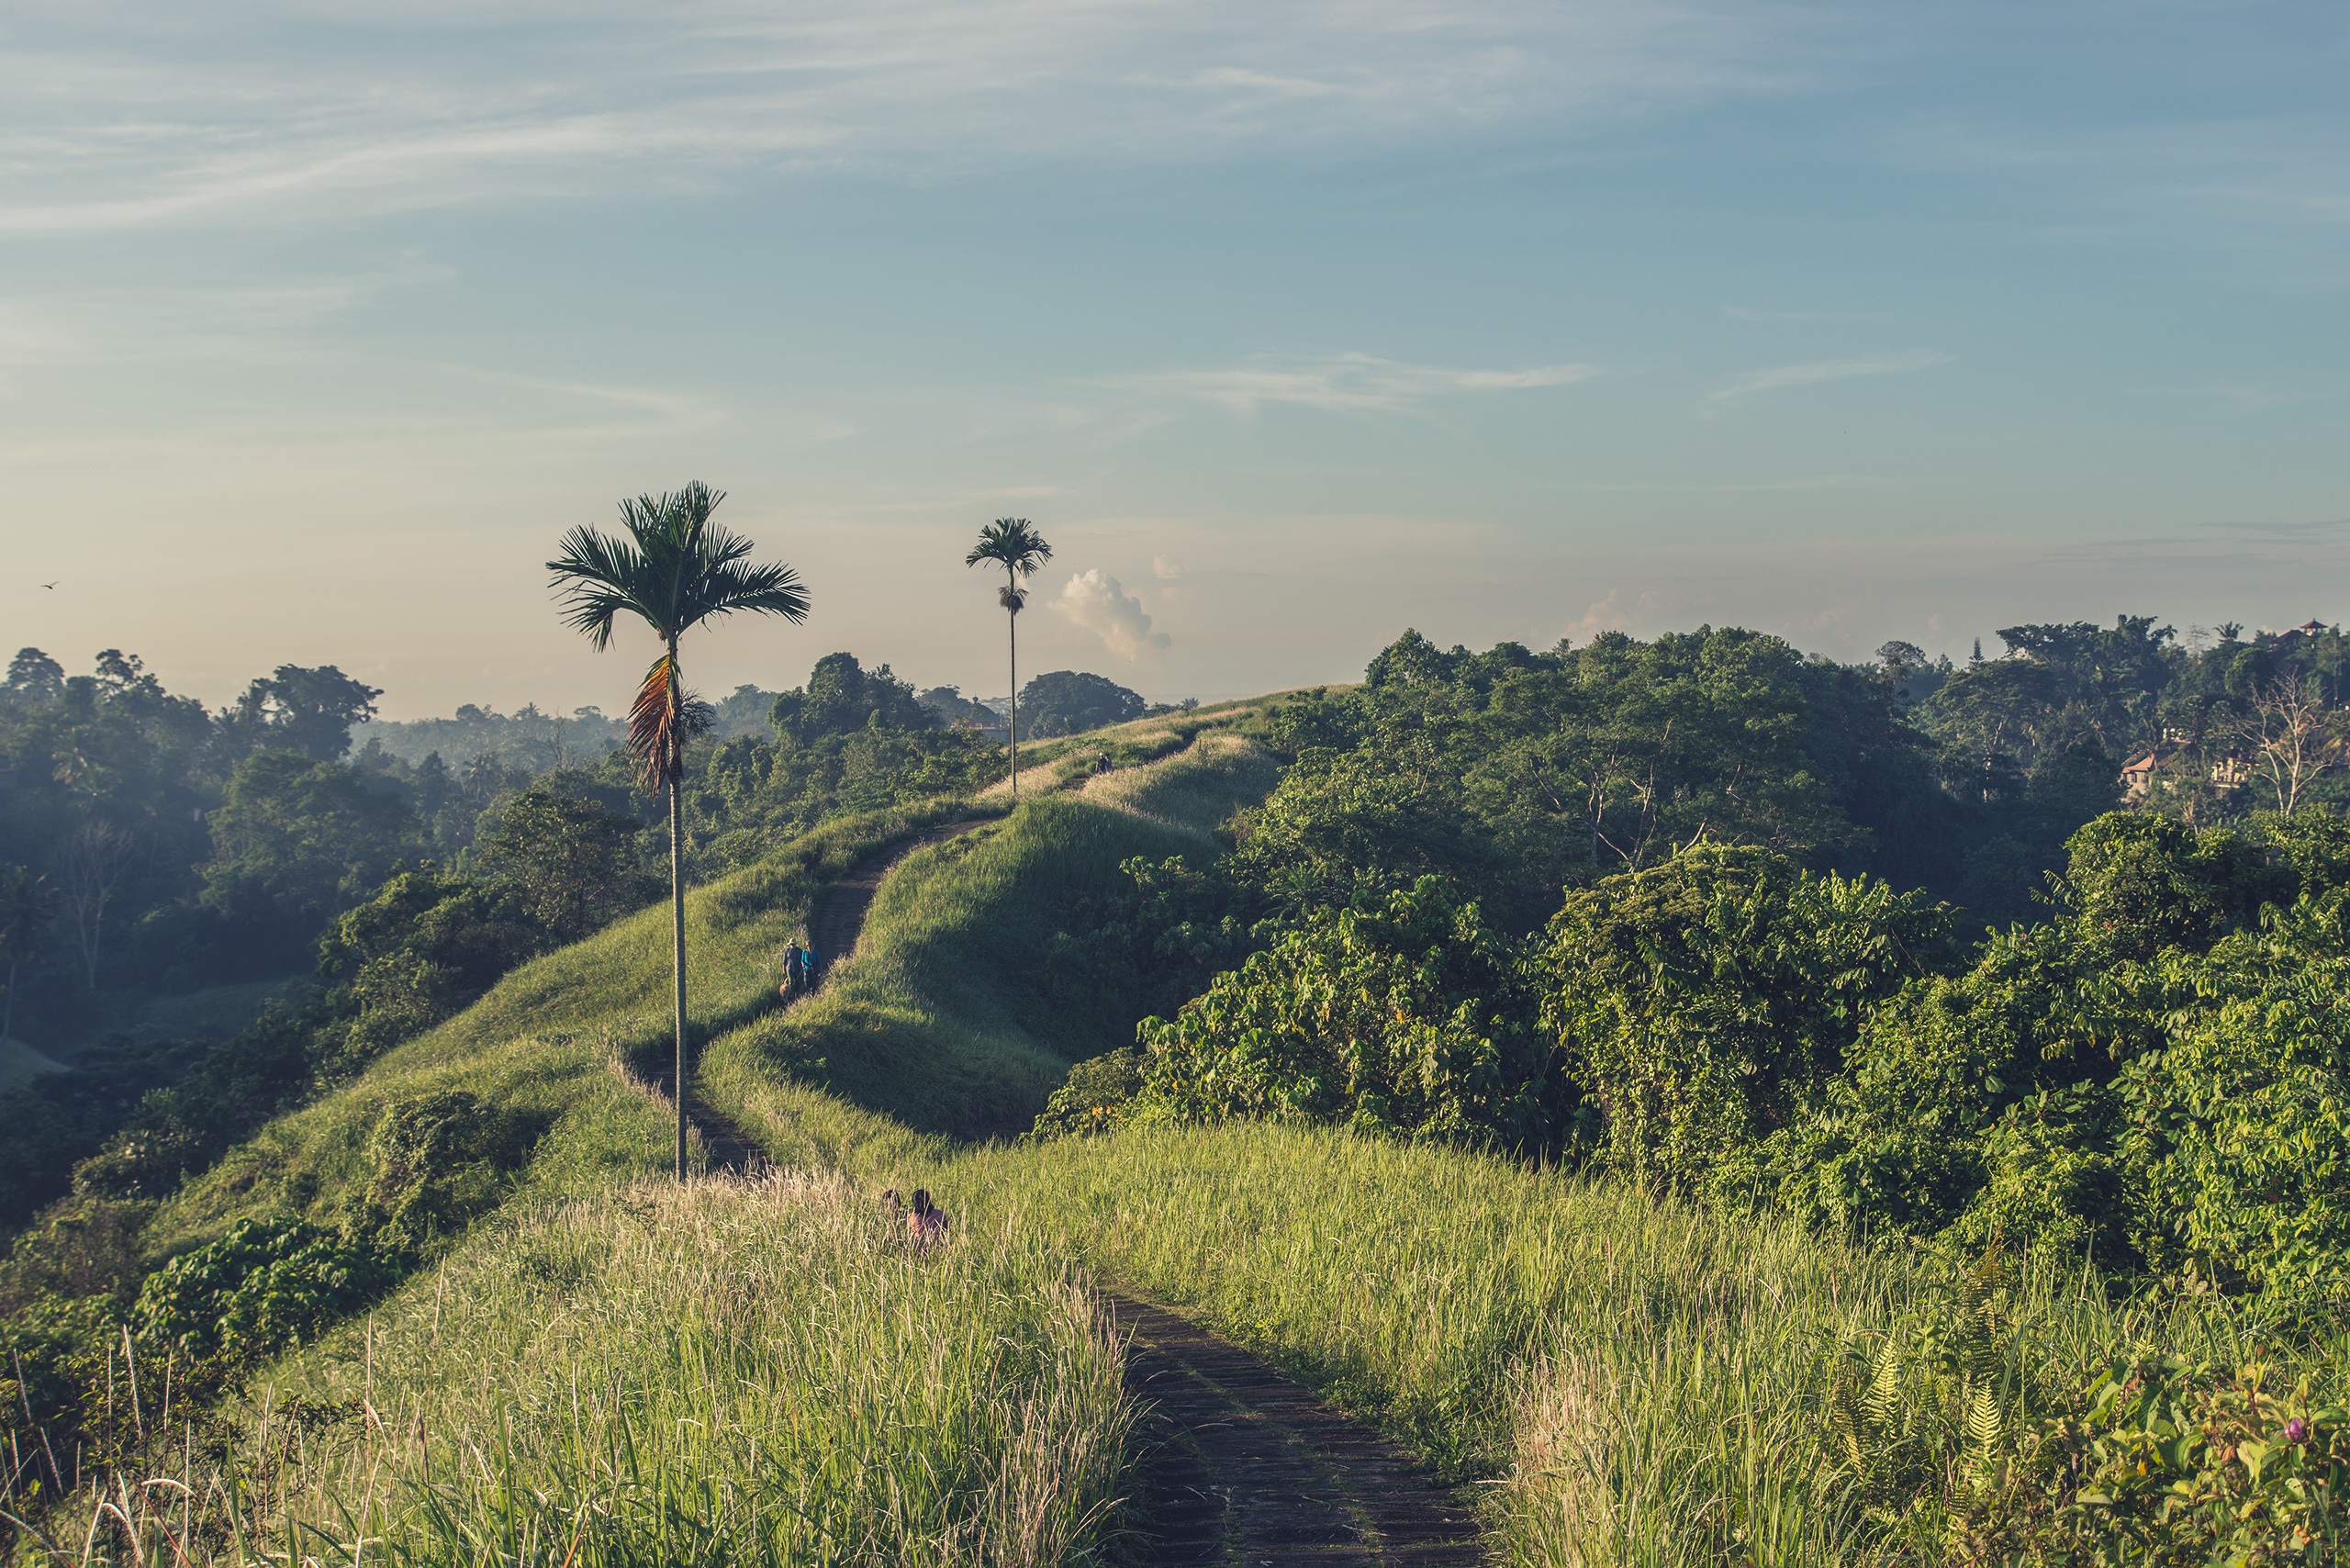
landscape, coast, tree, nature, forest, path, pathway, grass, horizon, wilderness, mountain, field, morning, hill, jungle, agriculture, ridge, habitat, ecosystem, rural area, natural environment, geographical feature, atmospheric phenomenon, woody plant, mountainous landforms